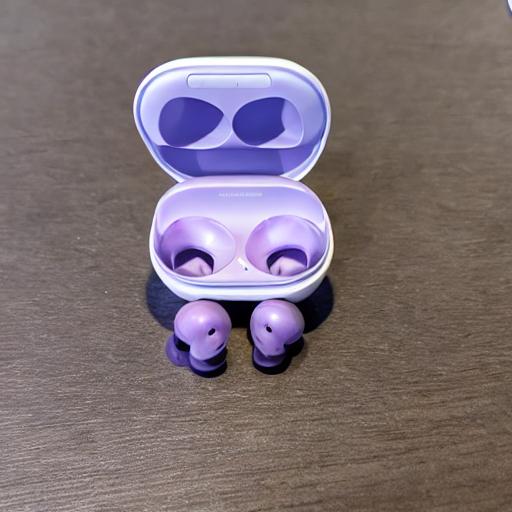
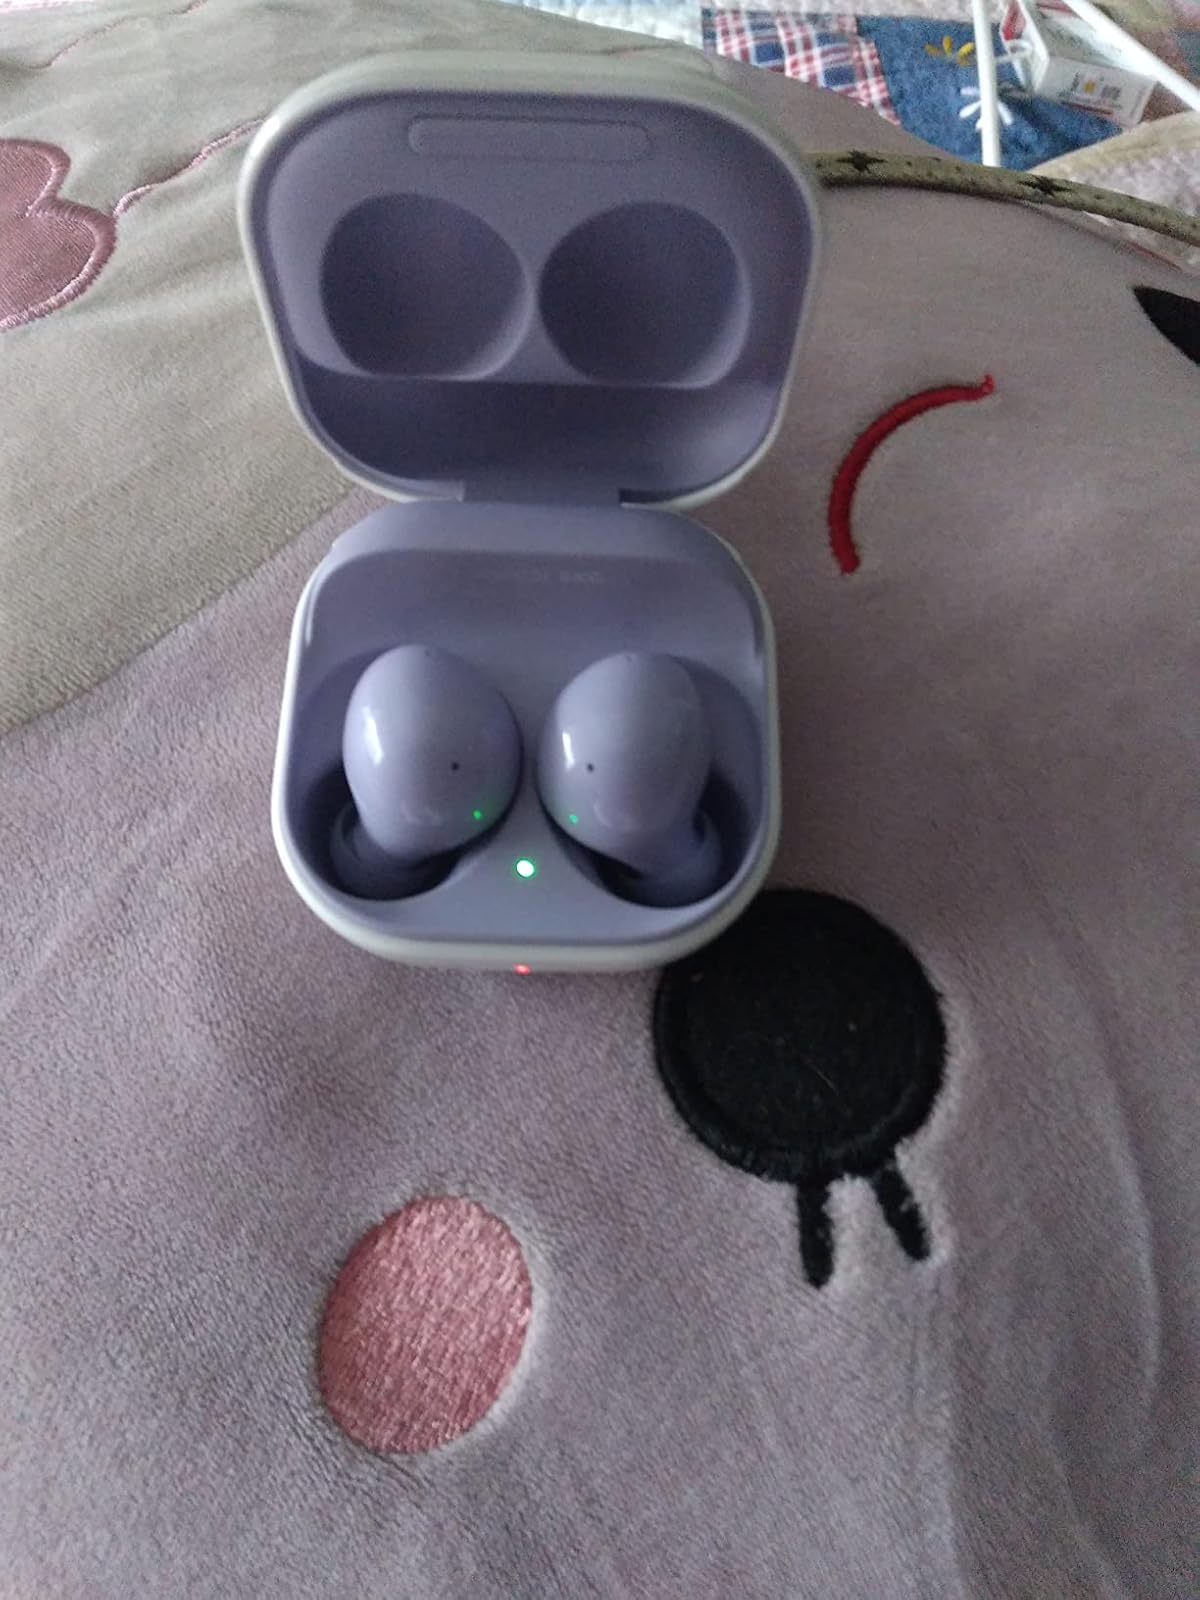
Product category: earbuds
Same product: no